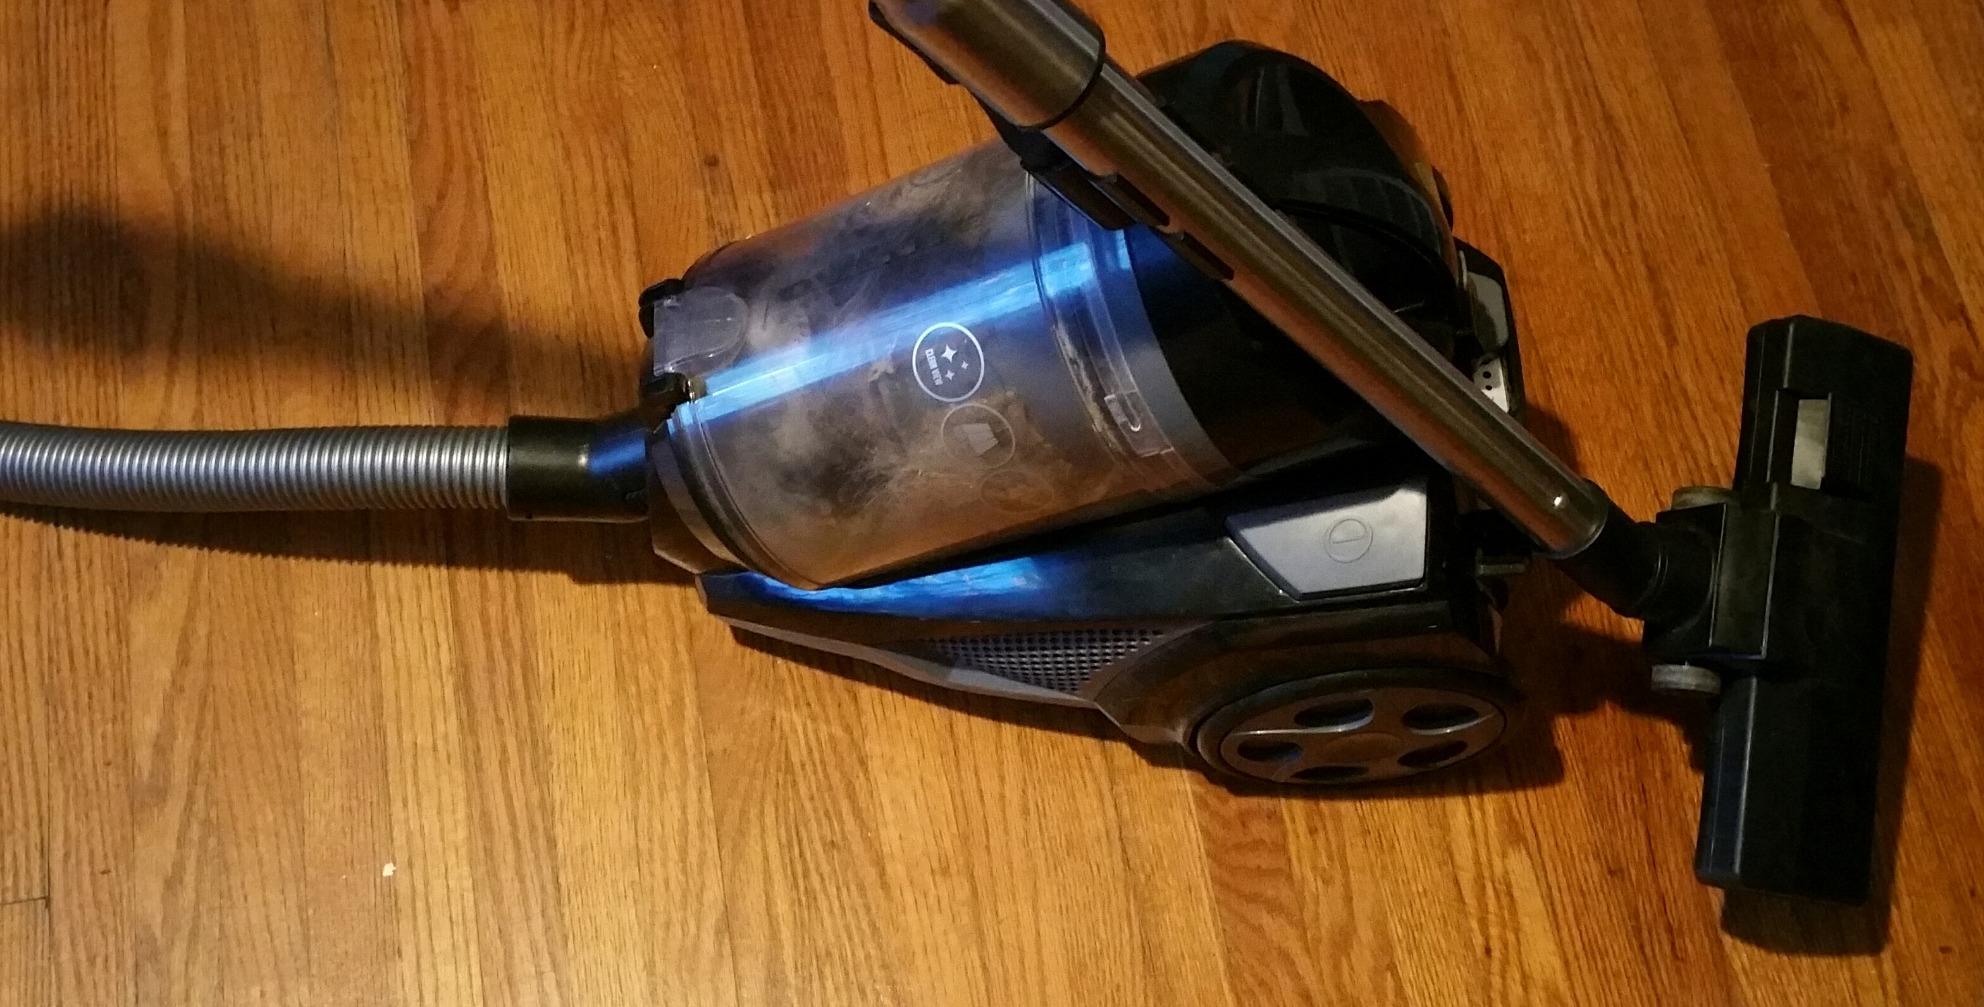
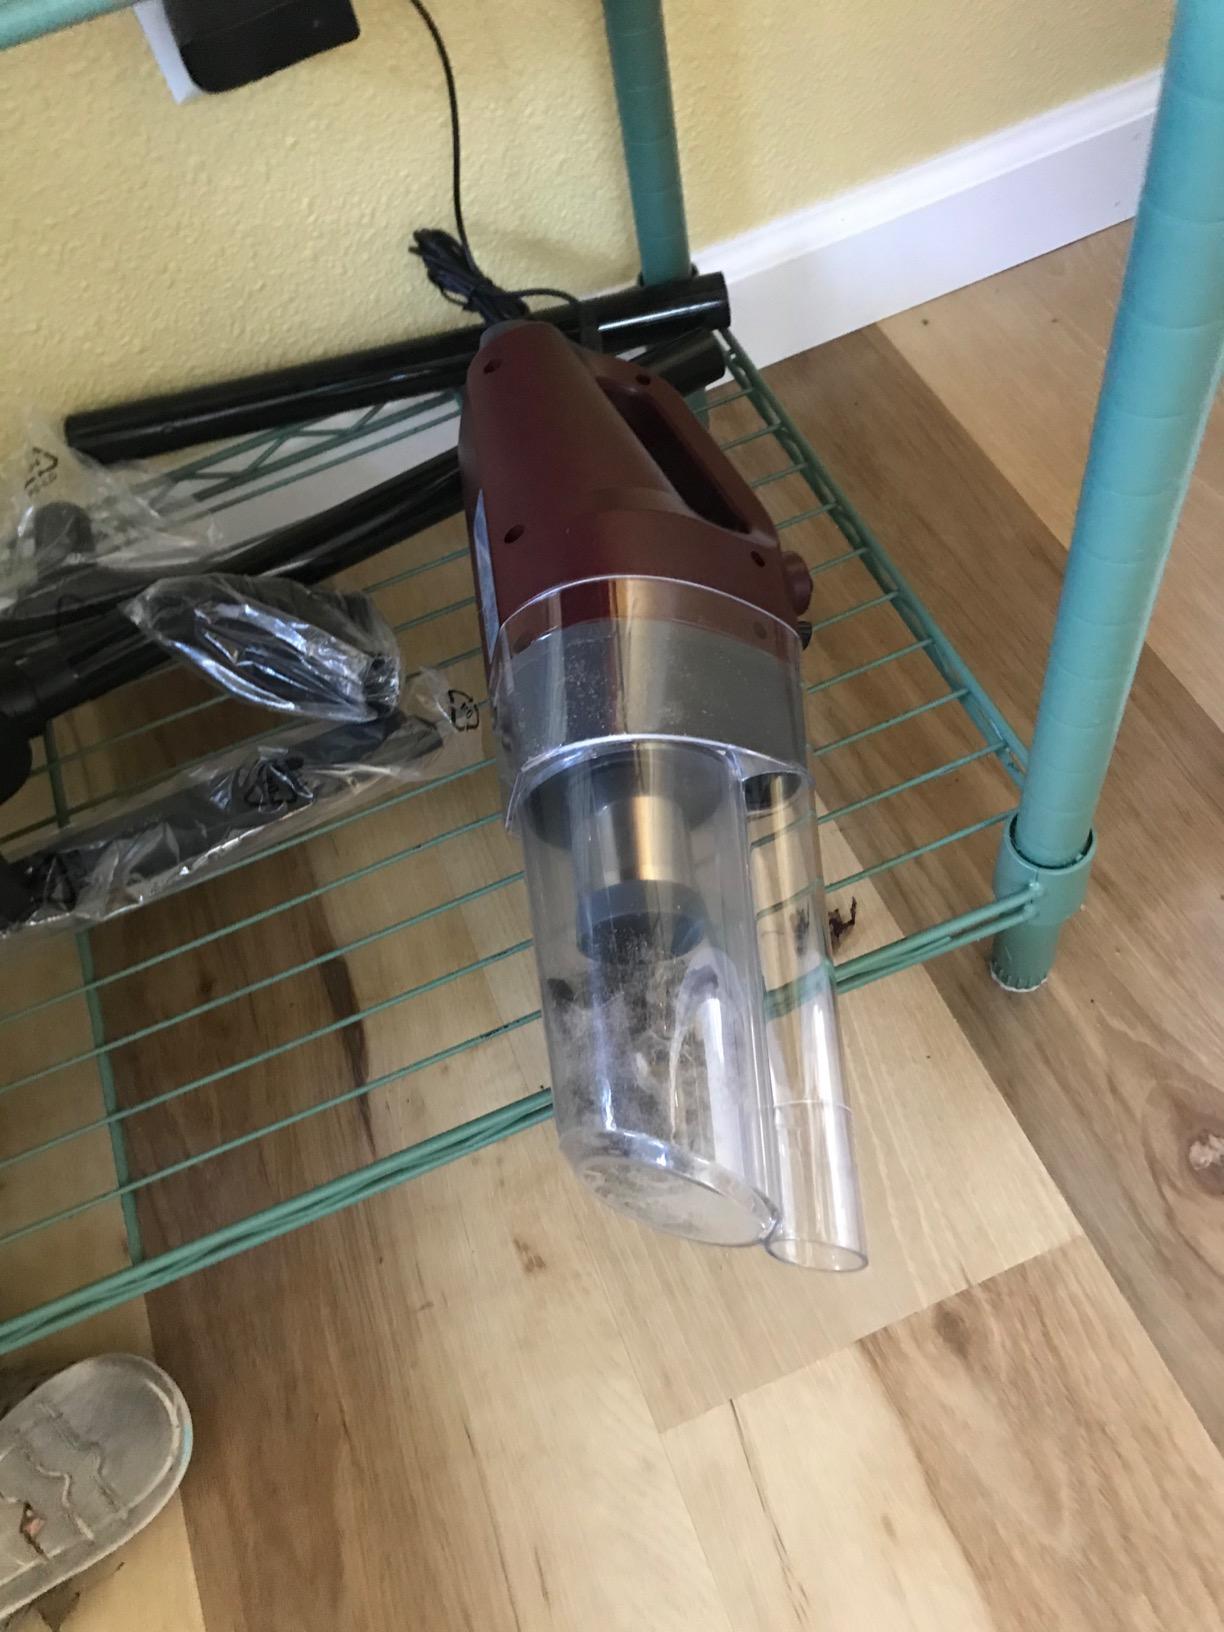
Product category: items_vacuum
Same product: no